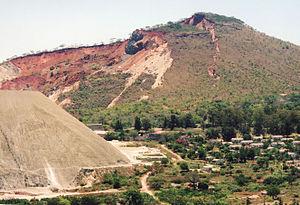
Mashava Mine est une ville du Zimbabwe située dans la province de Masvingo, à 40 kilomètres à l'ouest de Masvingo. On y trouve trois mines : Gath's Mine, King Mine et Temeraire Mine. Sa population est estimée à 12 869 habitants en 2007.